Kyon Ki

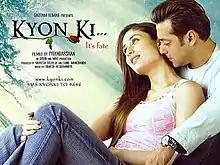
Theatrical release poster

Kyon Ki is a 2005 Indian Hindi-language romantic drama film written and directed by Priyadarshan and produced by Sunil Manchanda and Mukesh Talreja. It is a remake of Priyadarshan's own 1986 Malayalam film "Thalavattam" (1986) which in turn was inspired by the 1975 film "One Flew Over the Cuckoo's Nest" an adaptation of Ken Kesey's 1962 novel of the same name. The film stars Salman Khan, Kareena Kapoor, Jackie Shroff Suniel Shetty, Rimi Sen and Om Puri in pivotal roles. It tells the story of Anand, a mental hospital patient whose past draws a female doctor, Tanvi, close to him, testing her own beliefs and challenging her authoritarian father, the administrator of the sanatorium in which Anand has been admitted to.